Haworthia lockwoodii

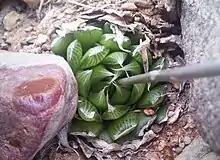
Haworthia lockwoodii - green and turgid after rains, showing the transparent panels in its leaf-tips.

Haworthia lockwoodii is a species of succulent plant in the genus "Haworthia". Native to the Cape Province of South Africa, it was named for a local magistrate.